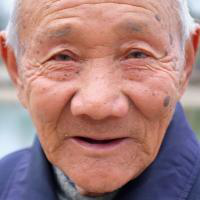
Age group: age 80 +